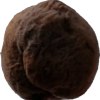
Label: peach